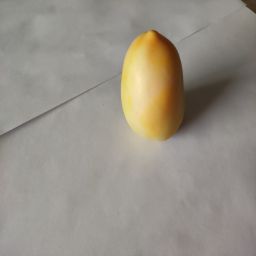
Crop: Tomato
Quality: Unripe